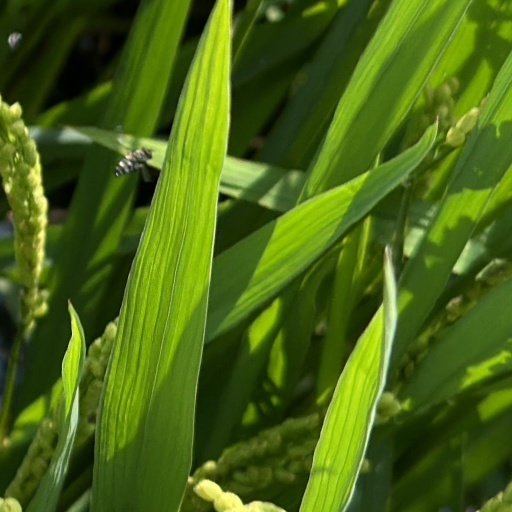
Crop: rice